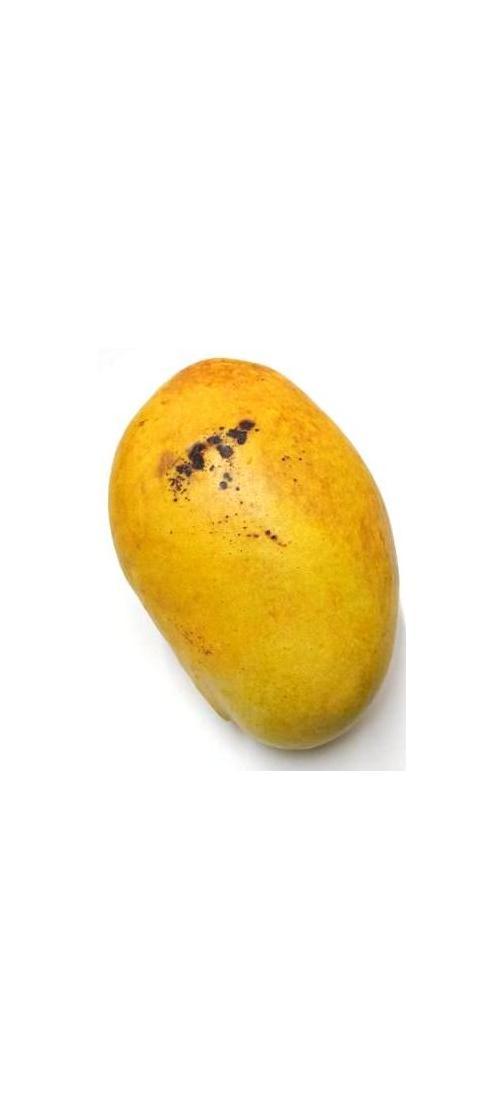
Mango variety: Bari-11